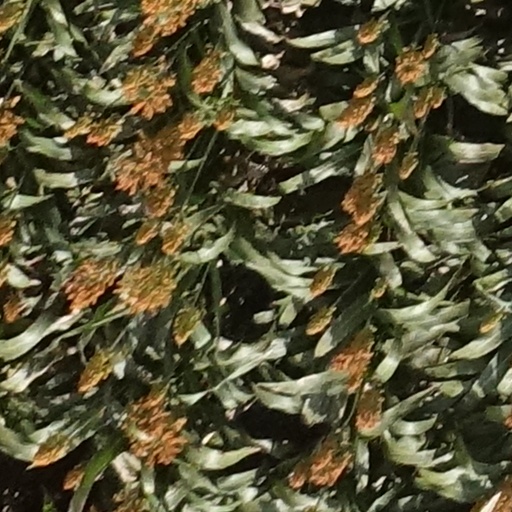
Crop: sorghum